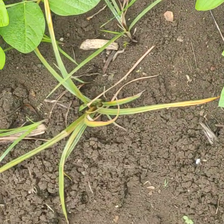
Weed species: Lavhala_(Cyperus_Rotundus)